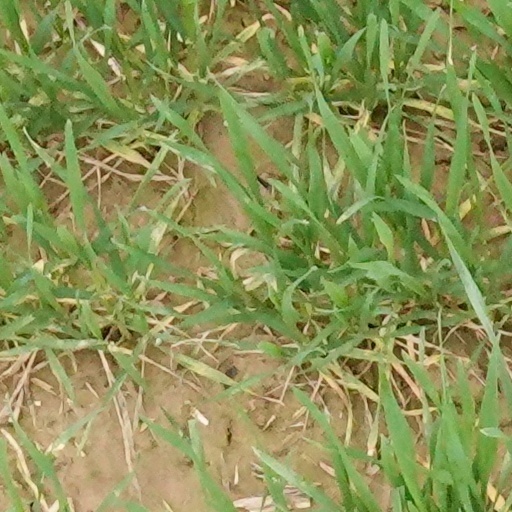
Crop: wheat